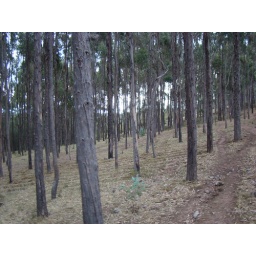
Eucalyptus tree farm above Cusco (Peru) that we rode our horses through.